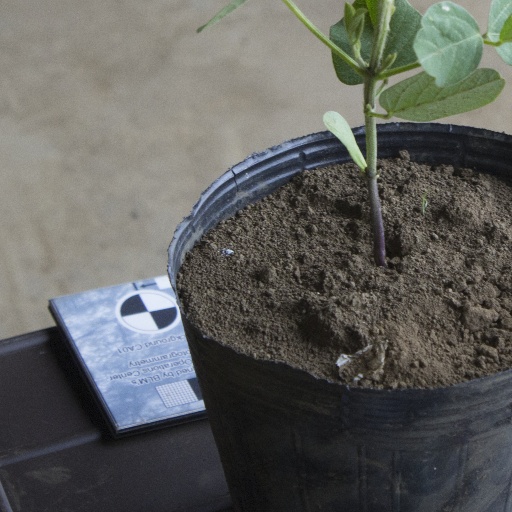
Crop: soybean